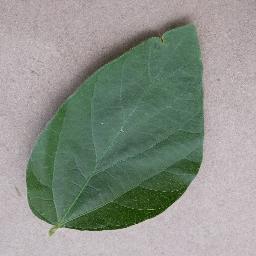
Label: Soybean___healthy